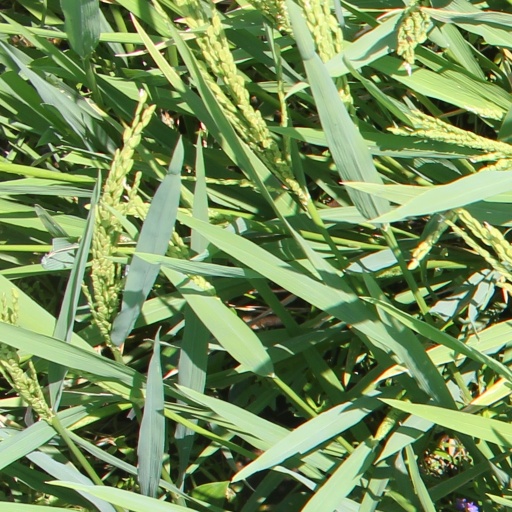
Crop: rice